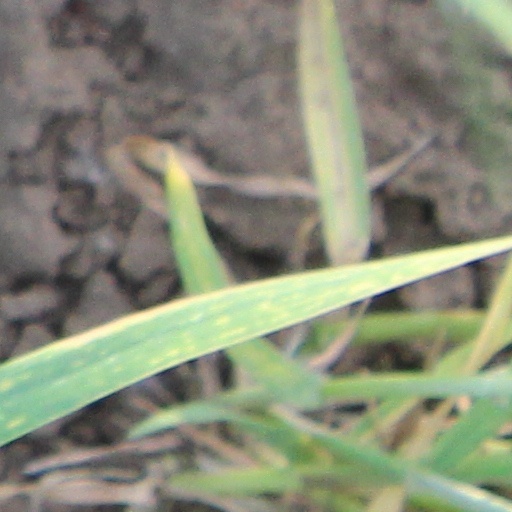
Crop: wheat